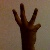
The image shows a hand gesture representing the number 6 in Indian Sign Language.